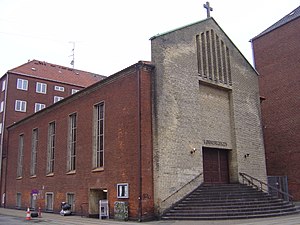
Købnerkirken
Købnerkirken set fra Shetlandsgade
Købnerkirken er en dansk baptistkirke lokaliseret på Amager, København. Set fra Shetlandsgade.
Købnerkirken er en dansk baptistkirke hjemmehørende Sundbyvester på Amager.